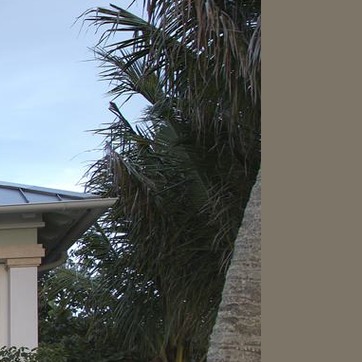
Material: foliage